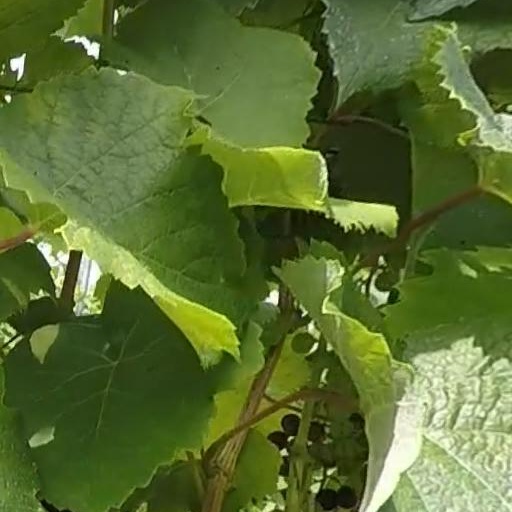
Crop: grape